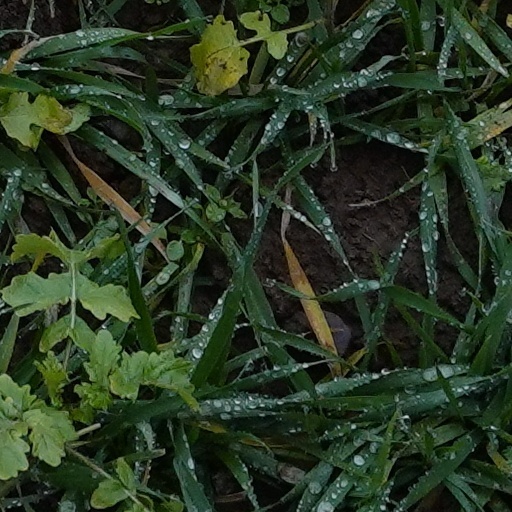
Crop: wheat